Simcoe Pride

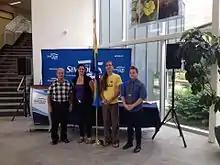
Simcoe County unveils the pride flag for the first time during the 2014 Simcoe Pride, joining a large number of other lower-tier municipalities in the county.

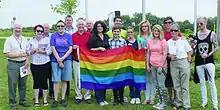
Oro-Medonte Township was one of several Simcoe County communities that raised a flag for pride week 2013.

Fierté Simcoe Pride is an annual festival held in Simcoe County, Ontario, during the end of July and beginning of August each year. It is a celebration of the diversity of the LGBT community in Simcoe County. It is one of the larger regional gay pride festivals in Canada, featuring flag raisings and proclamations from across the county, educational events, artistic and cultural events, and a large closing event. Since forming, the organisation has expanded gradually, involving more year-round events. In 2016, the organisation celebrated its fifth anniversary Pride.